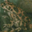
Label: frog